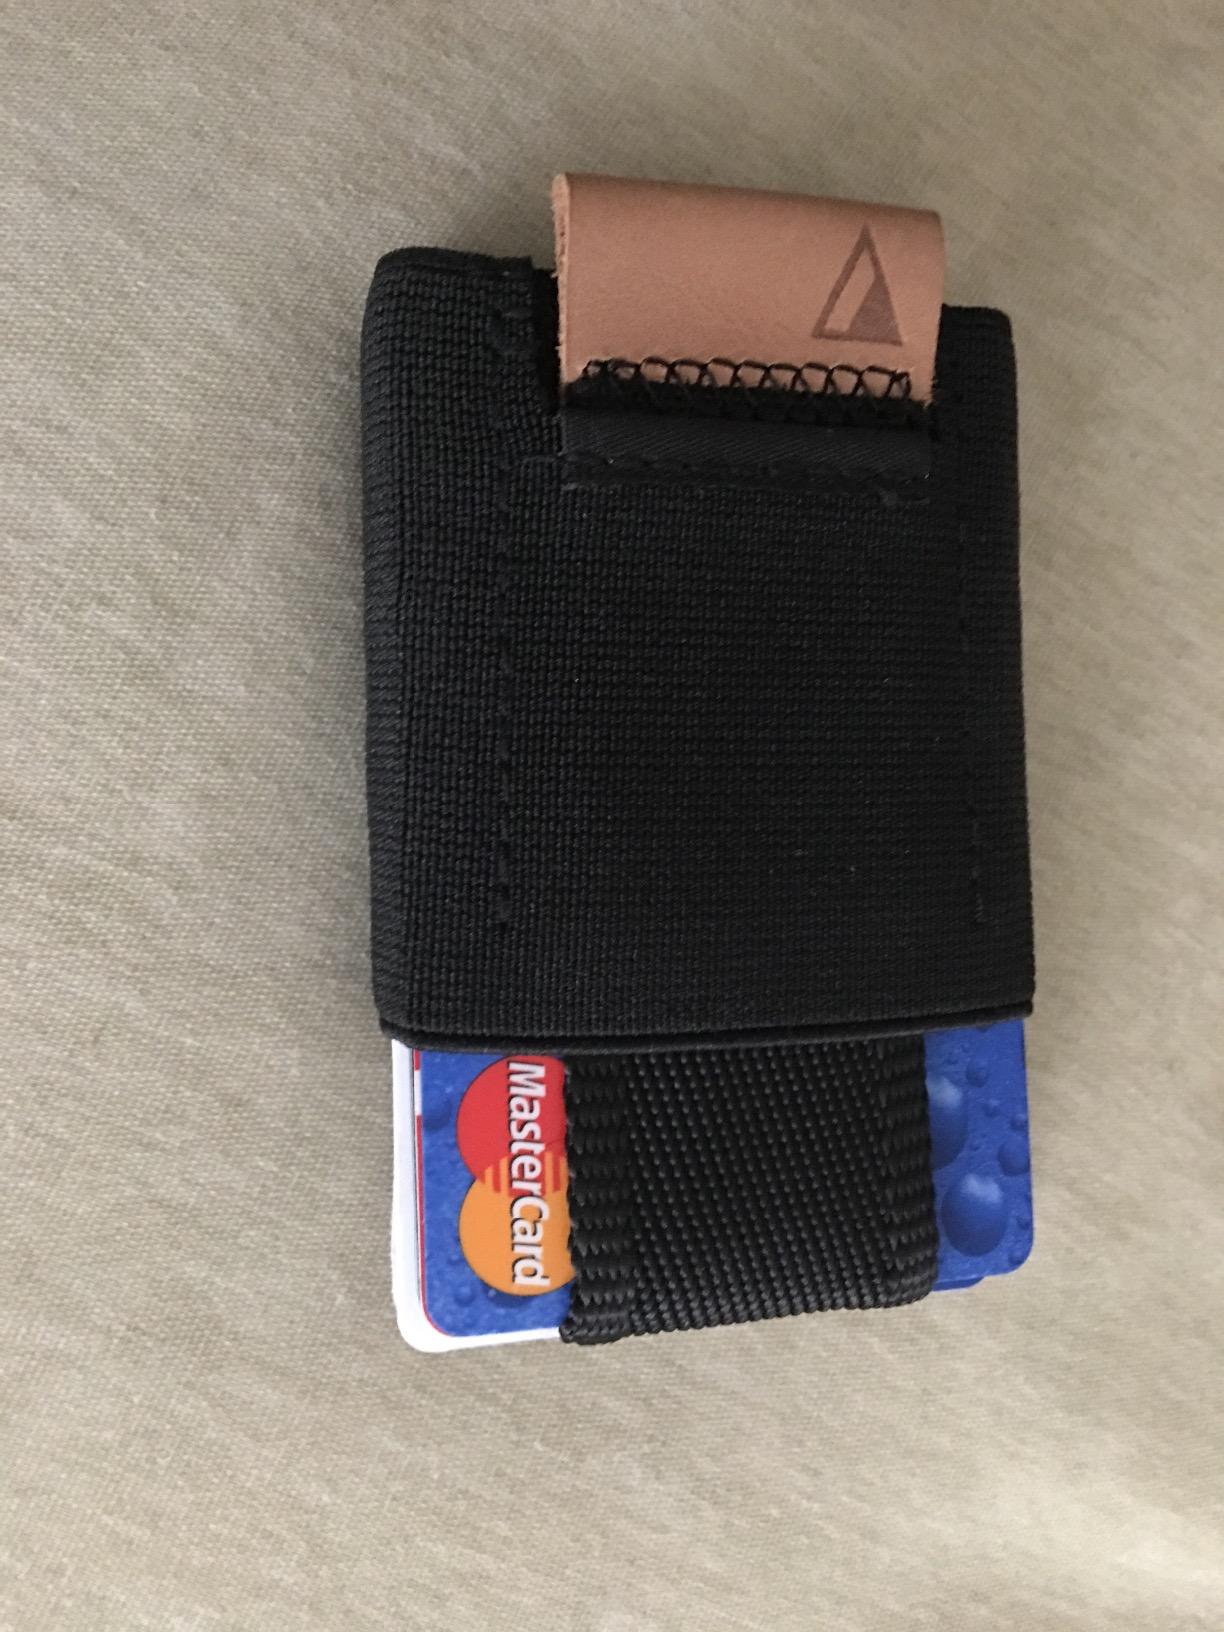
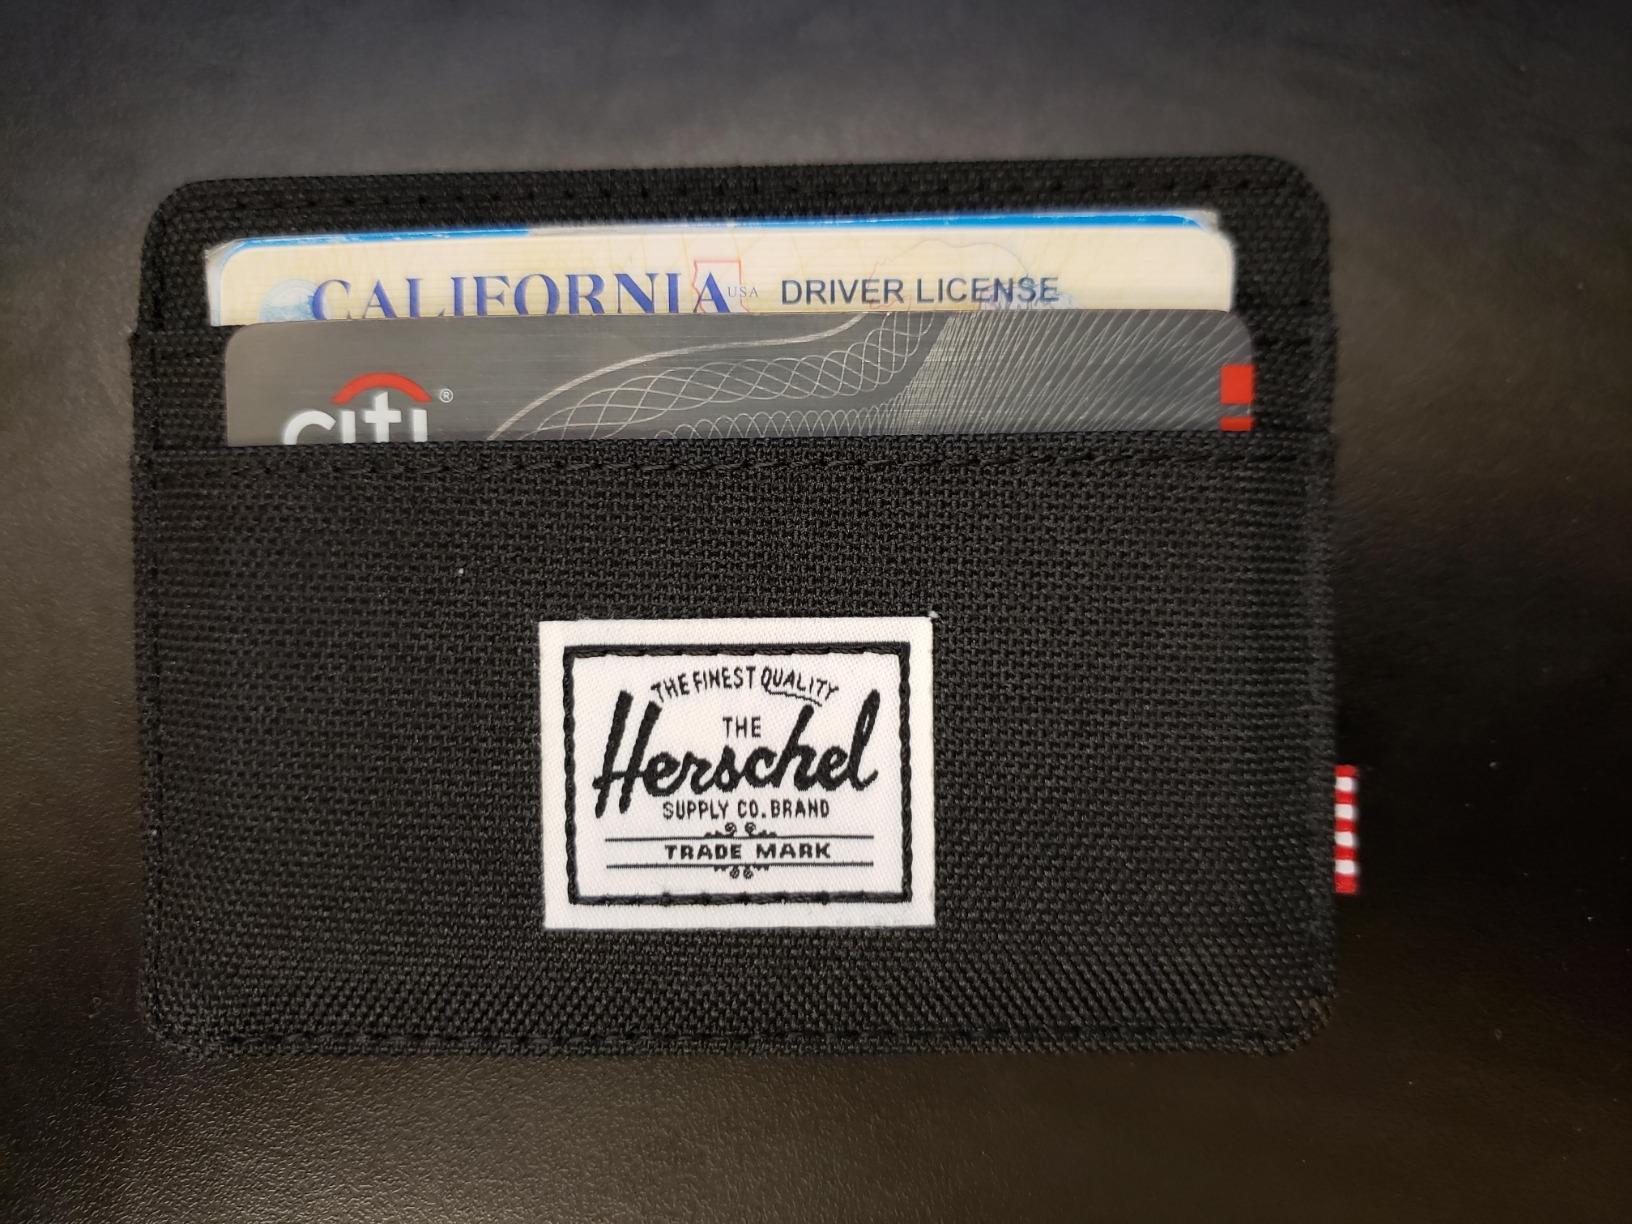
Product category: accessories_wallet
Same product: no